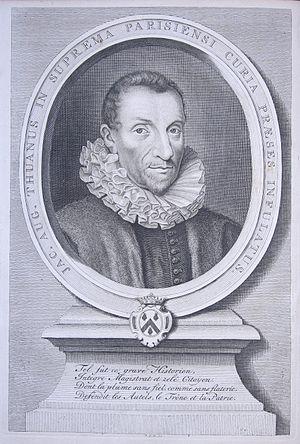
Jacques-Auguste de Thou (1533-1617) portrait en Frontispice de l'édition de 1740 de son Histoire universelle (exemplaire de la Bibliothèque patrimoniale de Gray (France)
Jacques Auguste de Thou, né le 8 octobre 1553 à Paris, où il est mort le 7 mai 1617, est un magistrat, historien, écrivain, bibliophile et homme politique français.